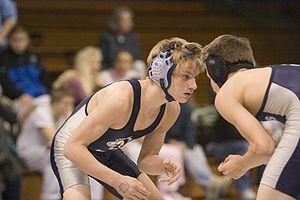
La lutte gréco-romaine est une forme de lutte dans laquelle les lutteurs ne peuvent utiliser que leurs bras et ne peuvent attaquer que le haut du corps de leur adversaires, contrairement à la lutte libre, où ils peuvent aussi utiliser leurs jambes et tenir leur adversaire en dessous de la ceinture.